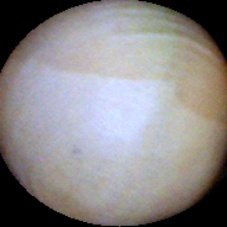
Label: Intact